Ukrainian Premier League

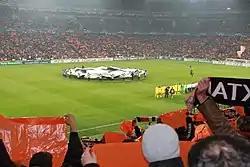
Shakhtar Donetsk against Arsenal in the 2010–11 UEFA Champions League

On account of the Russo-Ukrainian War and subsequent cleaning of the league from the clubs that became financially unreliable (Metalist, Hoverla, Metalurh Donetsk, Dnipro), the number of teams participating in the league was cut from 16 in the 2013–14 season to 14 in the following two seasons. Both of the seasons were won by Dynamo Kyiv with Serhii Rebrov as manager. With the continuation of the military conflict in the eastern oblasts of Ukraine since 2014 and its economic impact, the league was forced to change its format again and started to be contested by 12 teams after being cut from 14 after the 2015–16 season, introducing the two stages of the competition: after the standard two rounds of games the league would split into two 6-team groups according to their positions.